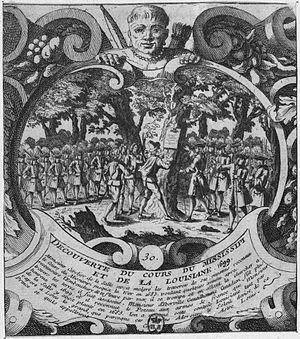
Estampe rappelant l'exploration du Mississippi et la fondation de la Louisiane par Cavelier de la Salle et d'Iberville. 1699.
L’histoire coloniale de l'Amérique du Nord commence peu après la découverte du Nouveau Monde par les Européens. L’actuel territoire américain devient rapidement un enjeu international : les grandes puissances coloniales occidentales se lancent dans l’exploration et la conquête du Nouveau Monde puis bâtissent de vastes empires coloniaux qui finissent le plus souvent par être absorbés militairement et politiquement par d'autres empires ou par devenir indépendants vis-à-vis de leur métropole après plusieurs siècles de domination de celle-ci sur ses colonies. L'exemple le plus célèbre de ce cas est l'indépendance des Treize colonies britanniques qui devinrent les États-Unis. Ceux-ci se lancèrent à leur tour dans la colonisation des territoires de l'Ouest sauvage puis dans une expansion outre-mer.
La Louisiane ou Louisiane française était un territoire de la Nouvelle-France, espace contrôlé par les Français en Amérique du Nord, aux XVIIᵉ et XVIIIᵉ siècles. Elle fut baptisée en l'honneur du roi Louis XIV par l'explorateur Cavelier de La Salle. Immense espace allant des Grands Lacs au golfe du Mexique, elle était divisée en deux secteurs appelés « Haute-Louisiane » et « Basse-Louisiane ». Le fleuve Mississippi constituait l'épine dorsale de la colonie.
La colonisation française des Amériques débute au XVIᵉ siècle et se poursuit jusqu'au XVIIIᵉ siècle. La France construit un empire colonial en Amérique du Nord, appelé Nouvelle-France, s'étendant du golfe du Saint-Laurent, jusqu'aux montagnes Rocheuses, à l'ouest, et jusqu'au golfe du Mexique, au sud. Les Français colonisent également les Antilles : Saint-Domingue, Sainte-Lucie, la Dominique, ainsi que la Guadeloupe et la Martinique, toujours françaises. En Amérique du Sud, ils tentent d'établir trois colonies, dont l'une demeure, de nos jours, la Guyane.
Les événements en Louisiane, d'abord en Louisiane puis dans l'actuel État des États-Unis, par décennies et par années.
Pierre Le Moyne d'Iberville et d’Ardillières, né le 16 juillet 1661 à Ville-Marie et mort le 9 juillet 1706 à La Havane, Cuba, est un navigateur, commerçant, militaire, corsaire et explorateur français, à l'époque de la colonisation française des Amériques. Il est le premier Canadien de naissance à porter la croix de l’Ordre de Saint-Louis. Homme d'exploits, il est connu pour avoir lutté efficacement contre l'armée anglaise durant une grande partie de sa vie, détruisant plusieurs établissements ennemis, en plus d'avoir fondé des forts et exploré l'Amérique. Dans la mémoire collective, il est resté comme le plus grand héros de la Nouvelle-France. Il est le fondateur de la colonie de la Louisiane et des villes de Biloxi et de Mobile.